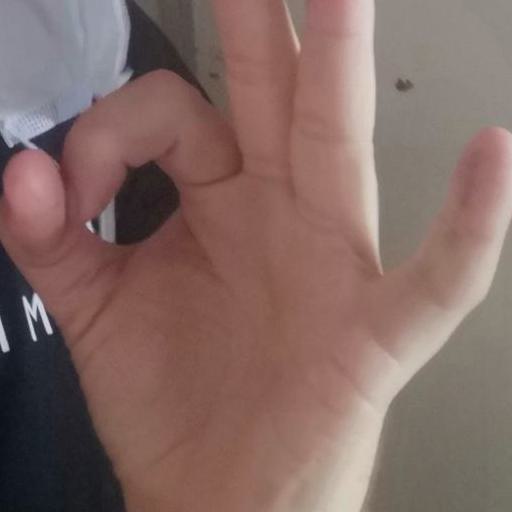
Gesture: ok